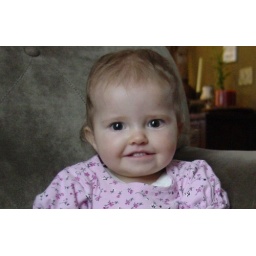
Pip in the green chair